List of Mikoyan-Gurevich MiG-21 operators

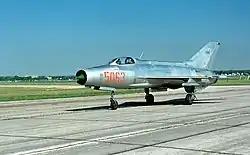
MiG-21F in Vietnam People's Air Force markings exhibited at the National Museum of the United States Air Force.

Vietnam People's Air Force. The VPAF received the first of its 20 or 30 'MiG-21F-13' fighters in 1965; 30 'MiG-21PFLs, a special variant for Vietnam, were delivered in 1966 (some historians refer to this variant as 'MiG-21PFV' (V = Vietnam), but this is denied by the MiG OKB); either 100 or 110 'MiG-21PFM' were delivered starting in 1968; sixty 'MiG-21MF' were delivered around 1970; several batches of 'MiG-21bis' 75B were delivered starting in 1979, and 18 of 75A were received second hand from Poland in 2005 (the 18 included a few 'MiG-21UMs). In 1998 Vietnam was interested in buying 120 exploited Polish MiG-21M, MiG-21MF, MiG-21UM and MiG-21US, but it is not known if they were purchased. An unknown number of all variants of the MiG-21 trainers were delivered, but 'MiG-21UMs were the majority. In 1996, six UMs arrived from Ukraine.